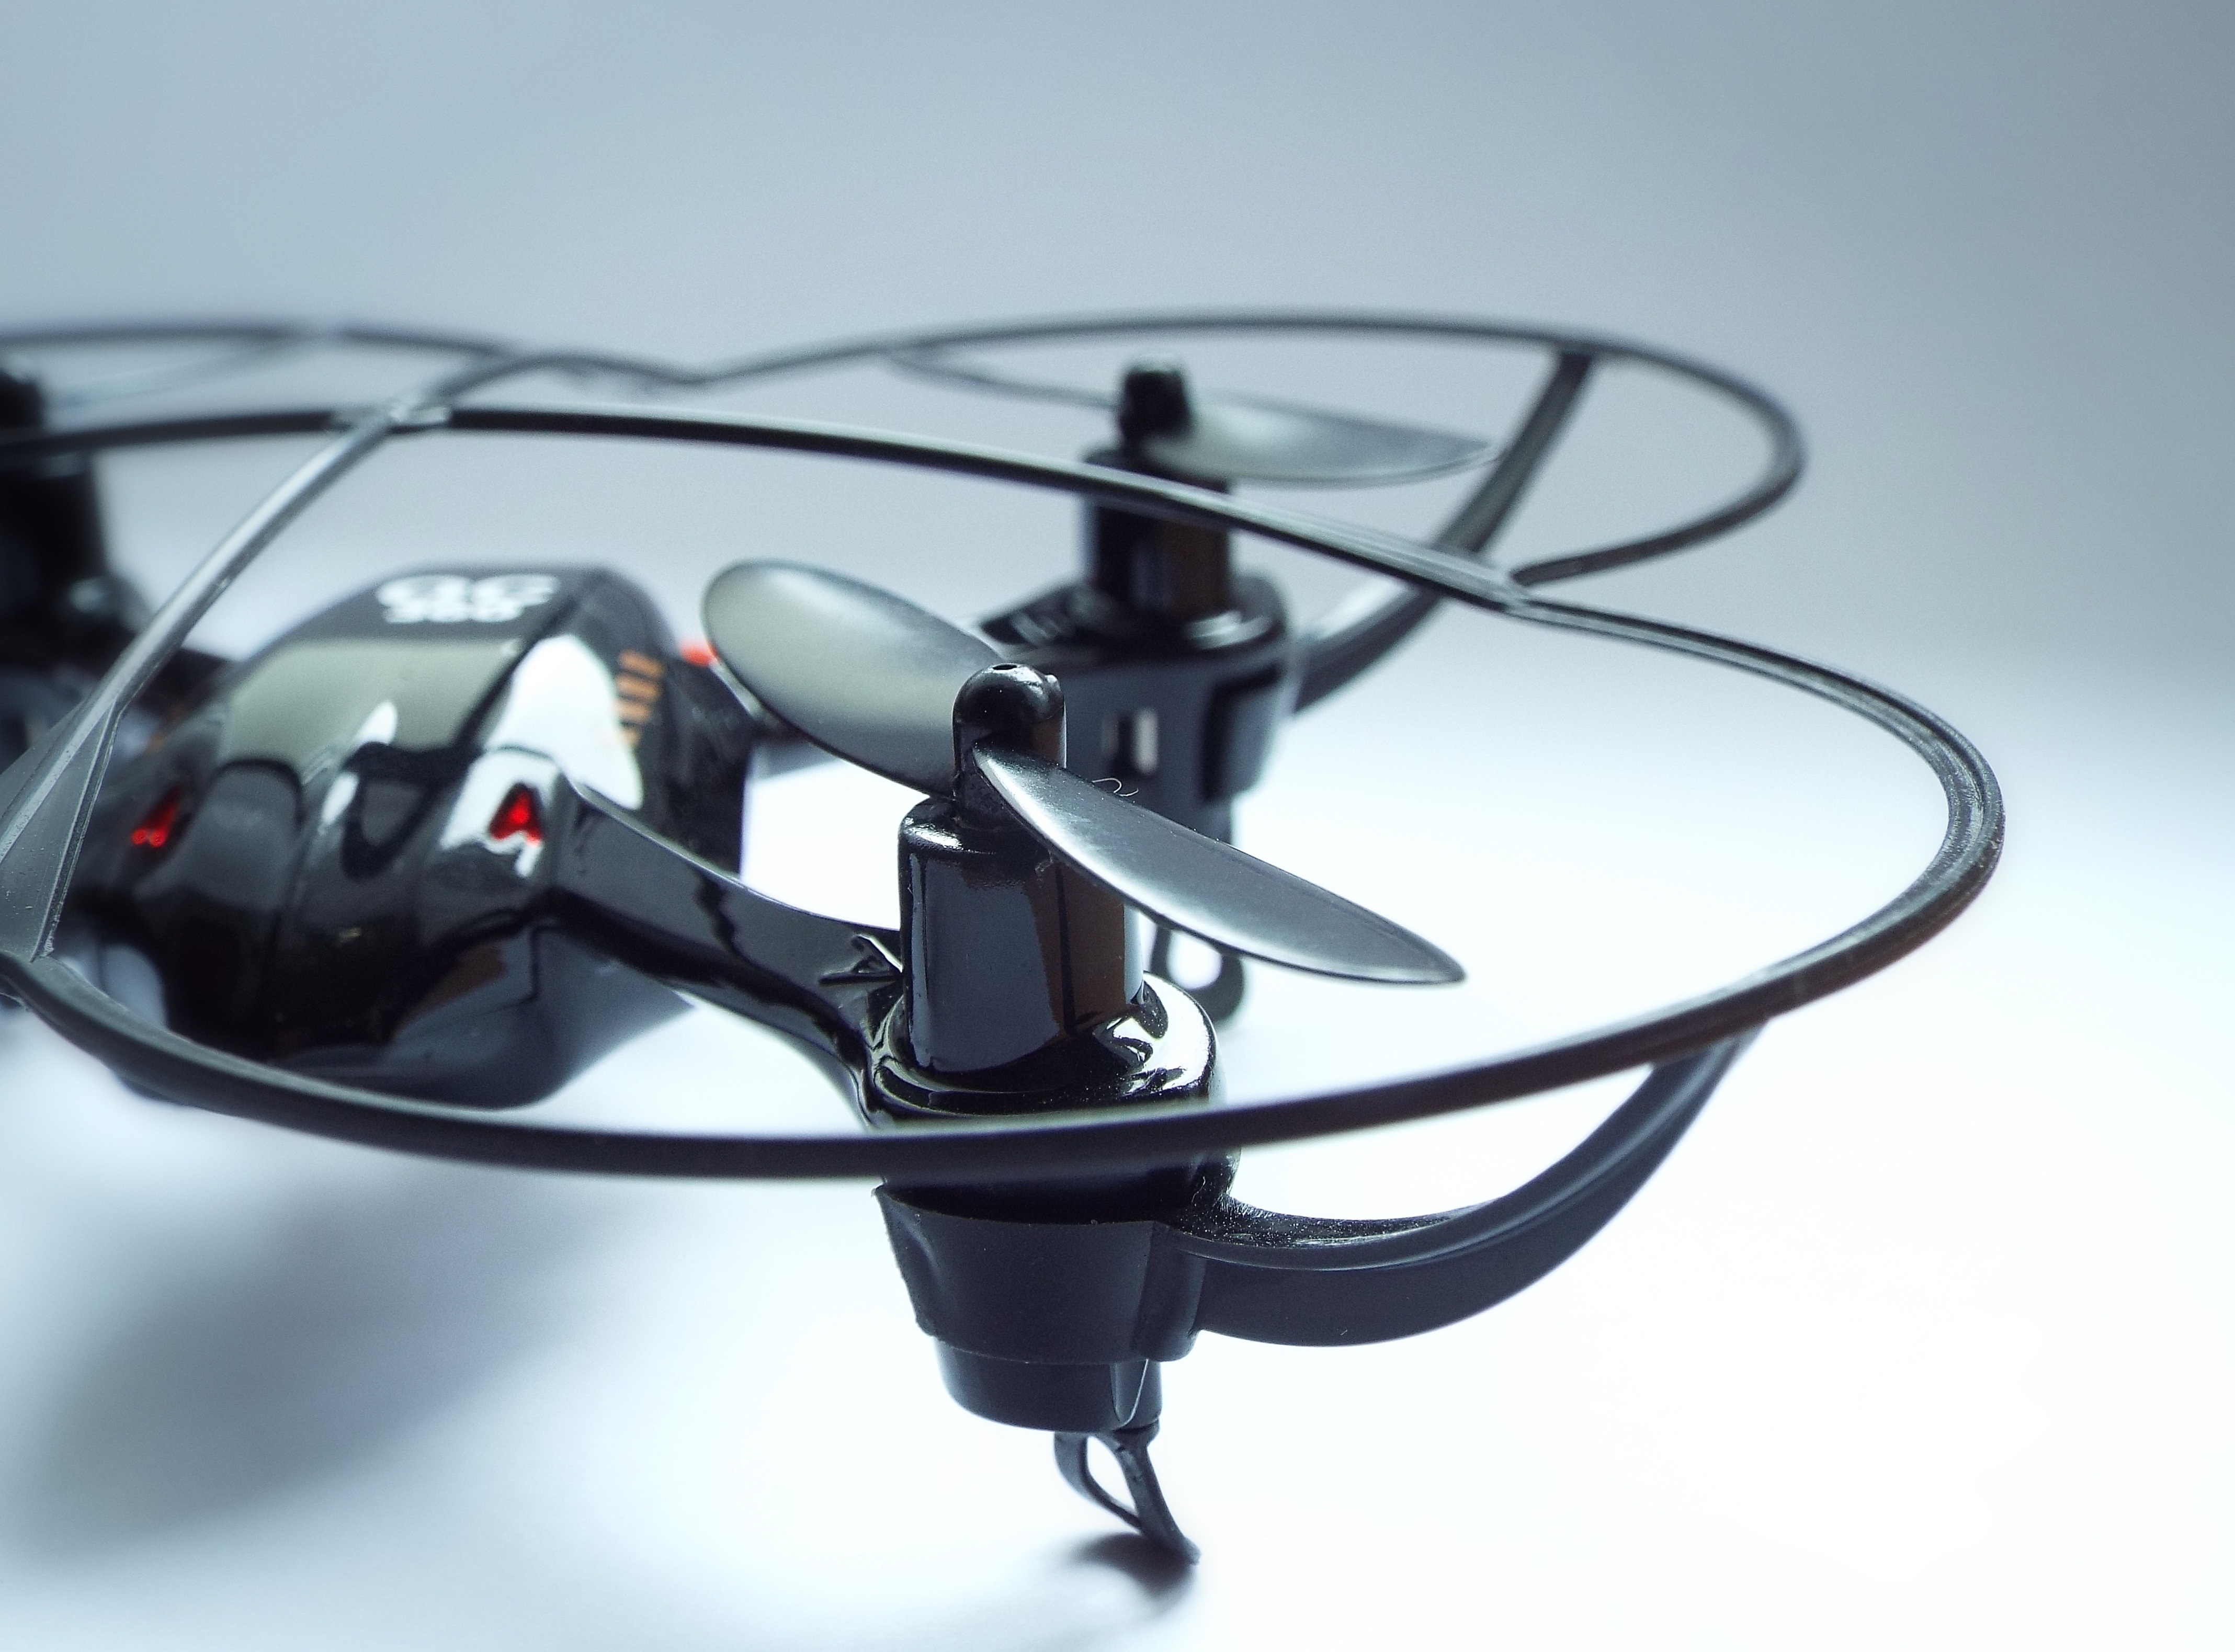
flying, fly, aircraft, vehicle, toy, drone, product, fun, background, sunglasses, glasses, eyewear, wallpaper, detail, quadcopter, vision care